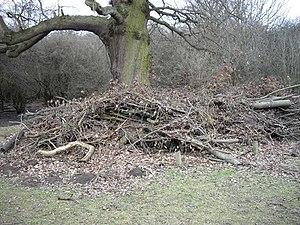
Les résidus de culture sont les parties aériennes des végétaux non récoltées et laissées sur le sol dans les champs ou les vergers au moment de la récolte : les tiges et les chaumes, feuilles et les gousses par exemple.